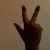
The image shows a hand gesture representing the number 3 in Indian Sign Language.